Bachhraon

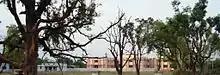

Bachhraon is located at near eastern bank of the Ganges river. It has an average elevation of 209 metres (685 feet).